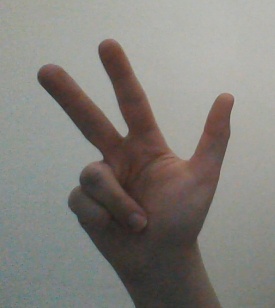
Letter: al